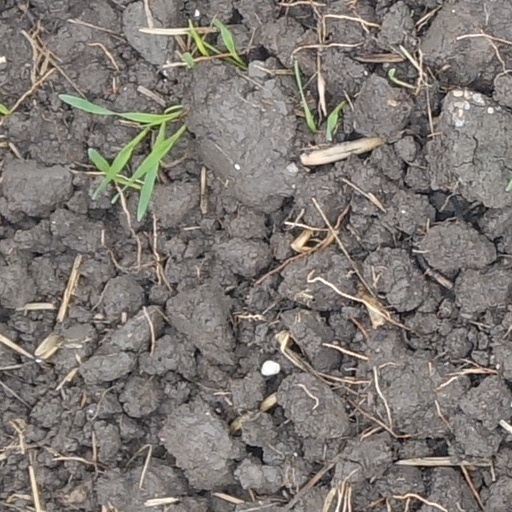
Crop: wheat